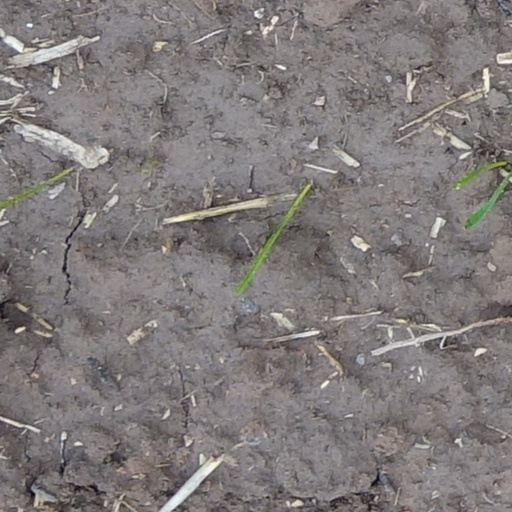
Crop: wheat